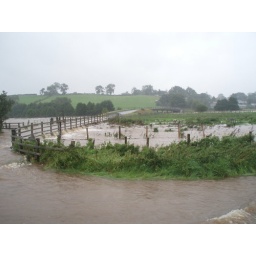
Holystone / Sharpeton / Harbottle road junction under water